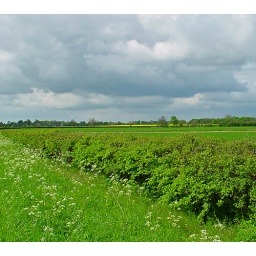
The rape fields make for vivid strips of yellow against the green of the other fields.